A Treatise of Human Nature

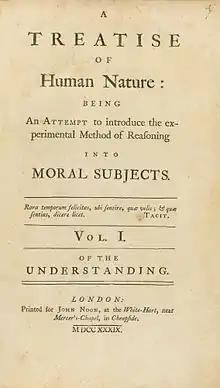

A Treatise of Human Nature: Being an Attempt to Introduce the Experimental Method of Reasoning into Moral Subjects (1739–40) is a book by Scottish philosopher David Hume, considered by many to be Hume's most important work and one of the most influential works in the history of philosophy. The book has appeared in many editions since the death of the author in 1776.